Master of the Holy Blood

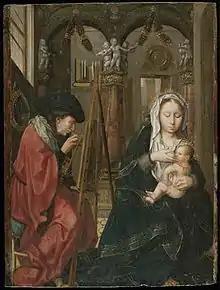
Saint Luke painting the Virgin, Fogg Art Museum

Master of the Holy Blood (active 1510–1520) was an Early Netherlandish painter, whose workshop was located in Bruges (Belgium).